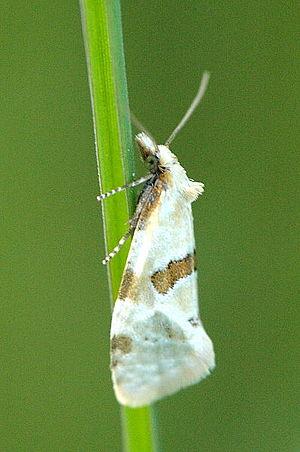
Les Tortricinae sont une sous-famille de lépidoptères de la famille des Tortricidae.
Aethes cnicana est une espèce de petits lépidoptères de la famille des Tortricidae, de la sous-famille des Tortricinae.